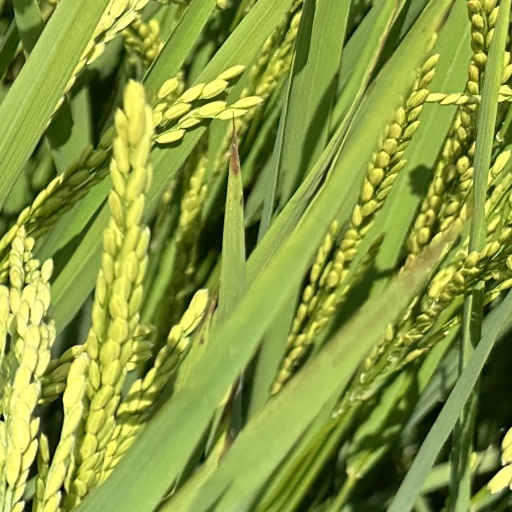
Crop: rice